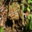
Label: frog